Bruegel (think tank)

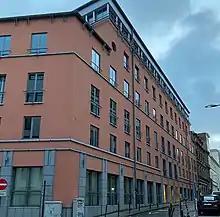
Building at 33 in Brussels, where Bruegel has been located since 2005

Bruegel is a think tank devoted to policy research on economic issues. Based in Brussels, it launched its operations in 2005 and currently conducts research in five different focus areas with the aim of improving economic debate and policy-making.